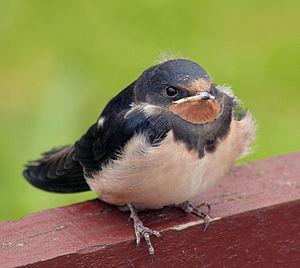
Le jeune à l’envol ou le jeune hors du nid sont des termes qui désignent le moment où un oisillon quitte son nid. Jeune à l’envol convient généralement mieux aux espèces nidicoles dont les oisillons quittent souvent le nid après un premier envol. Jeune hors du nid convient généralement mieux aux espèces nidifuges dont les oisillons quittent le nid par voie terrestre très tôt après l’éclosion. Par extension, on nommera aussi jeune à l’envol ou jeune hors du nid les oisillons qui ont quitté leur nid, mais qui maitrisent encore mal le vol et qui dépendent encore des adultes pour leur subsistance.